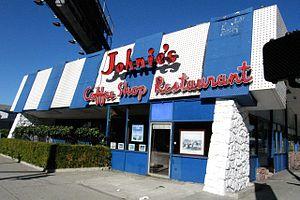
Johnie's Coffee Shop Restaurant sur Miracle Mile à Los Angeles, célèbre pour avoir servi de décor à de nombreux films.
Appel d'urgence est un film américain réalisé par Steve De Jarnatt, sorti en 1988.